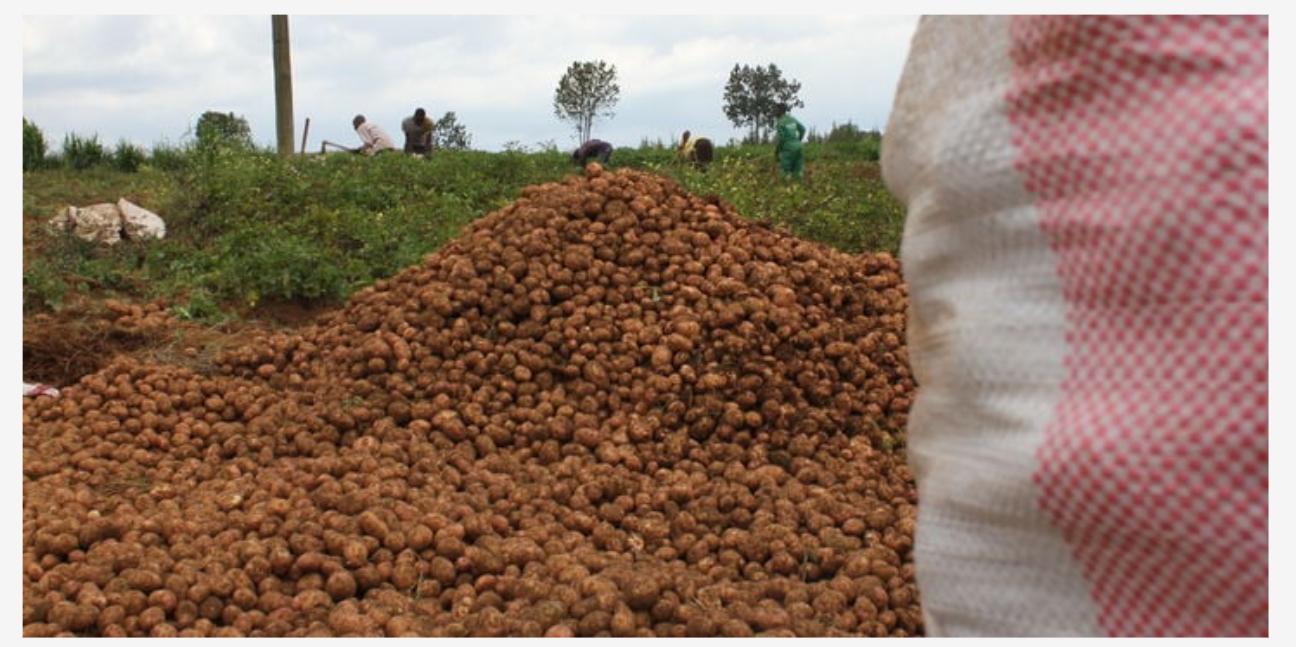
Viazi vingi vilivyowekwa ardhini ikiwa ni sehemu ya kuvikausha baada ya kuvunwa na hivyo kuvipakia kwenye magunia tayari kwa ajili ya kuviingiza sokoni na kuuzwa kama zao la biashara hivyo kujipatia kipato.